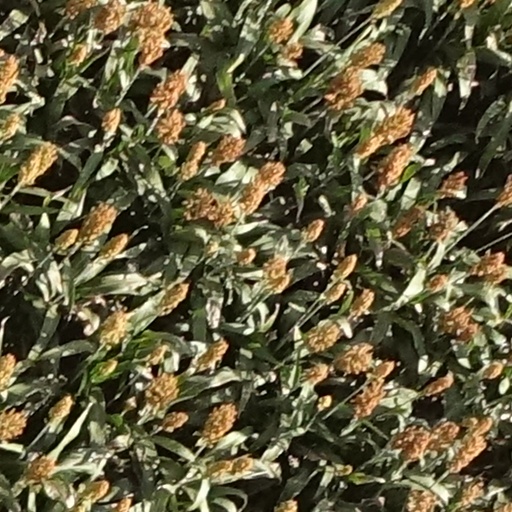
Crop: sorghum